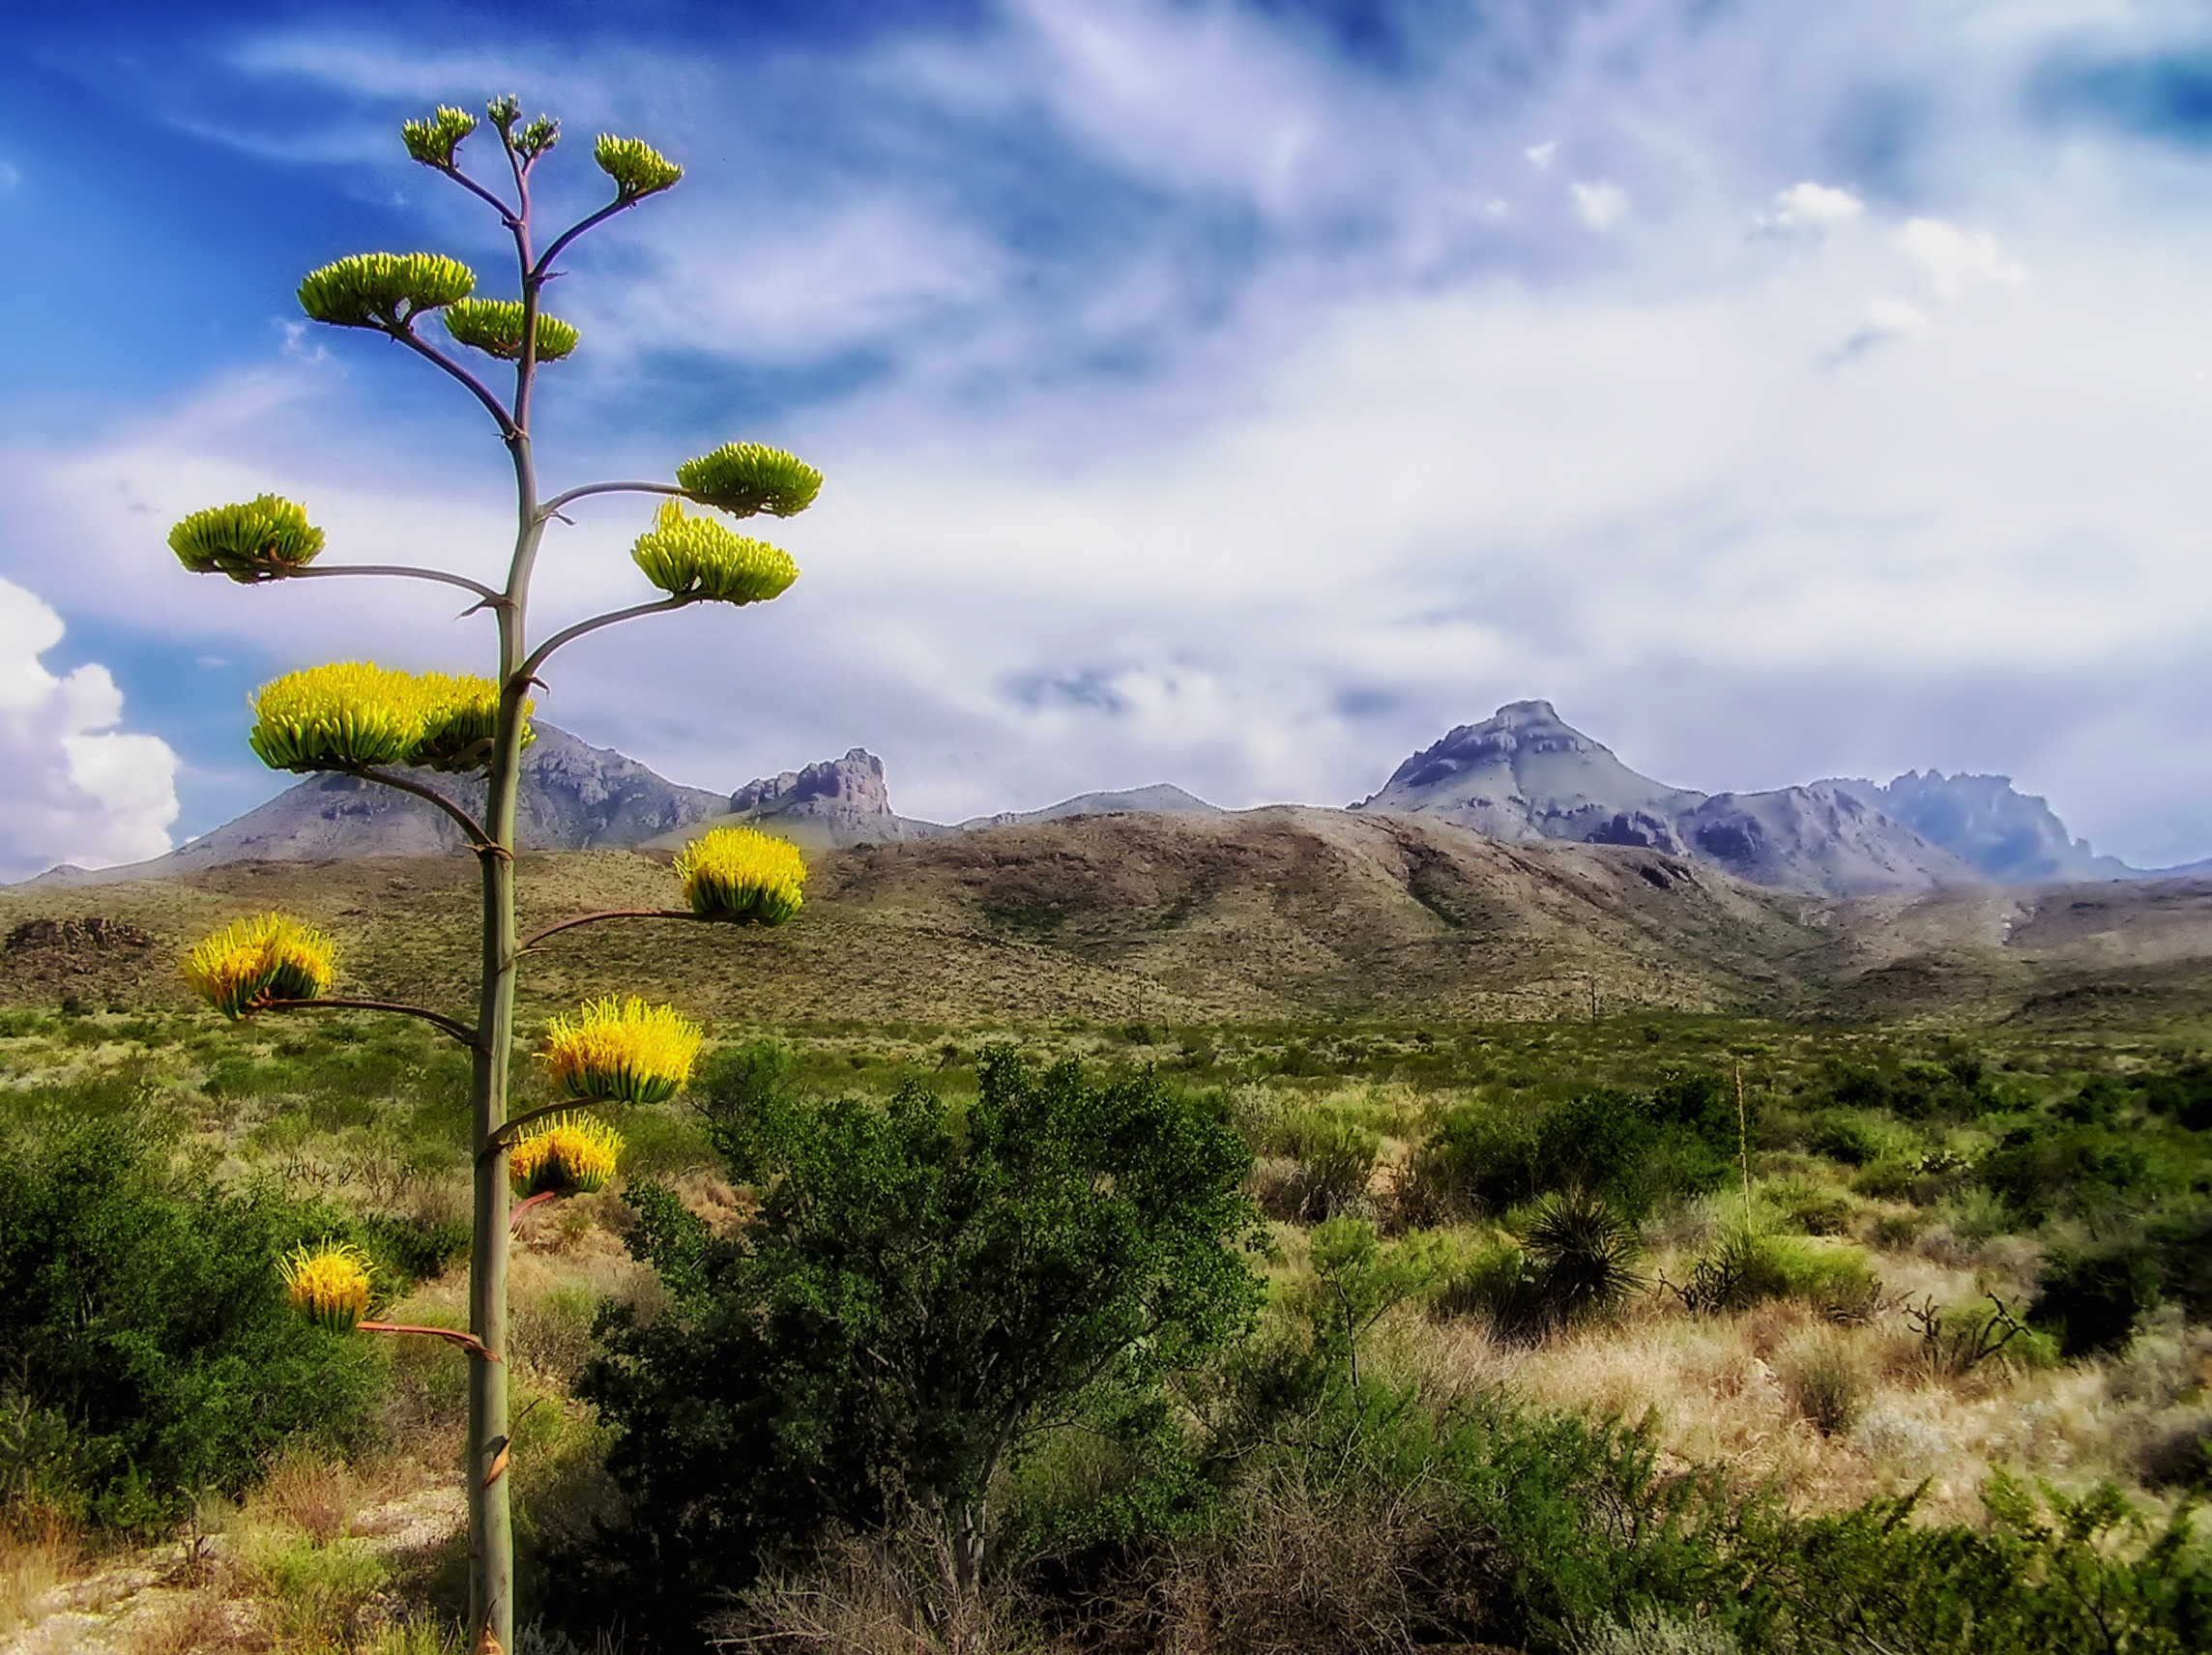
landscape, tree, nature, forest, grass, wilderness, mountain, cloud, plant, sky, field, meadow, prairie, sunlight, morning, leaf, hill, flower, valley, mountain range, green, scenic, flora, plain, wildflower, outside, clouds, mountains, grassland, plateau, texas, habitat, ecosystem, rural area, big bend national park, desert flower, natural environment, geographical feature, mountainous landforms